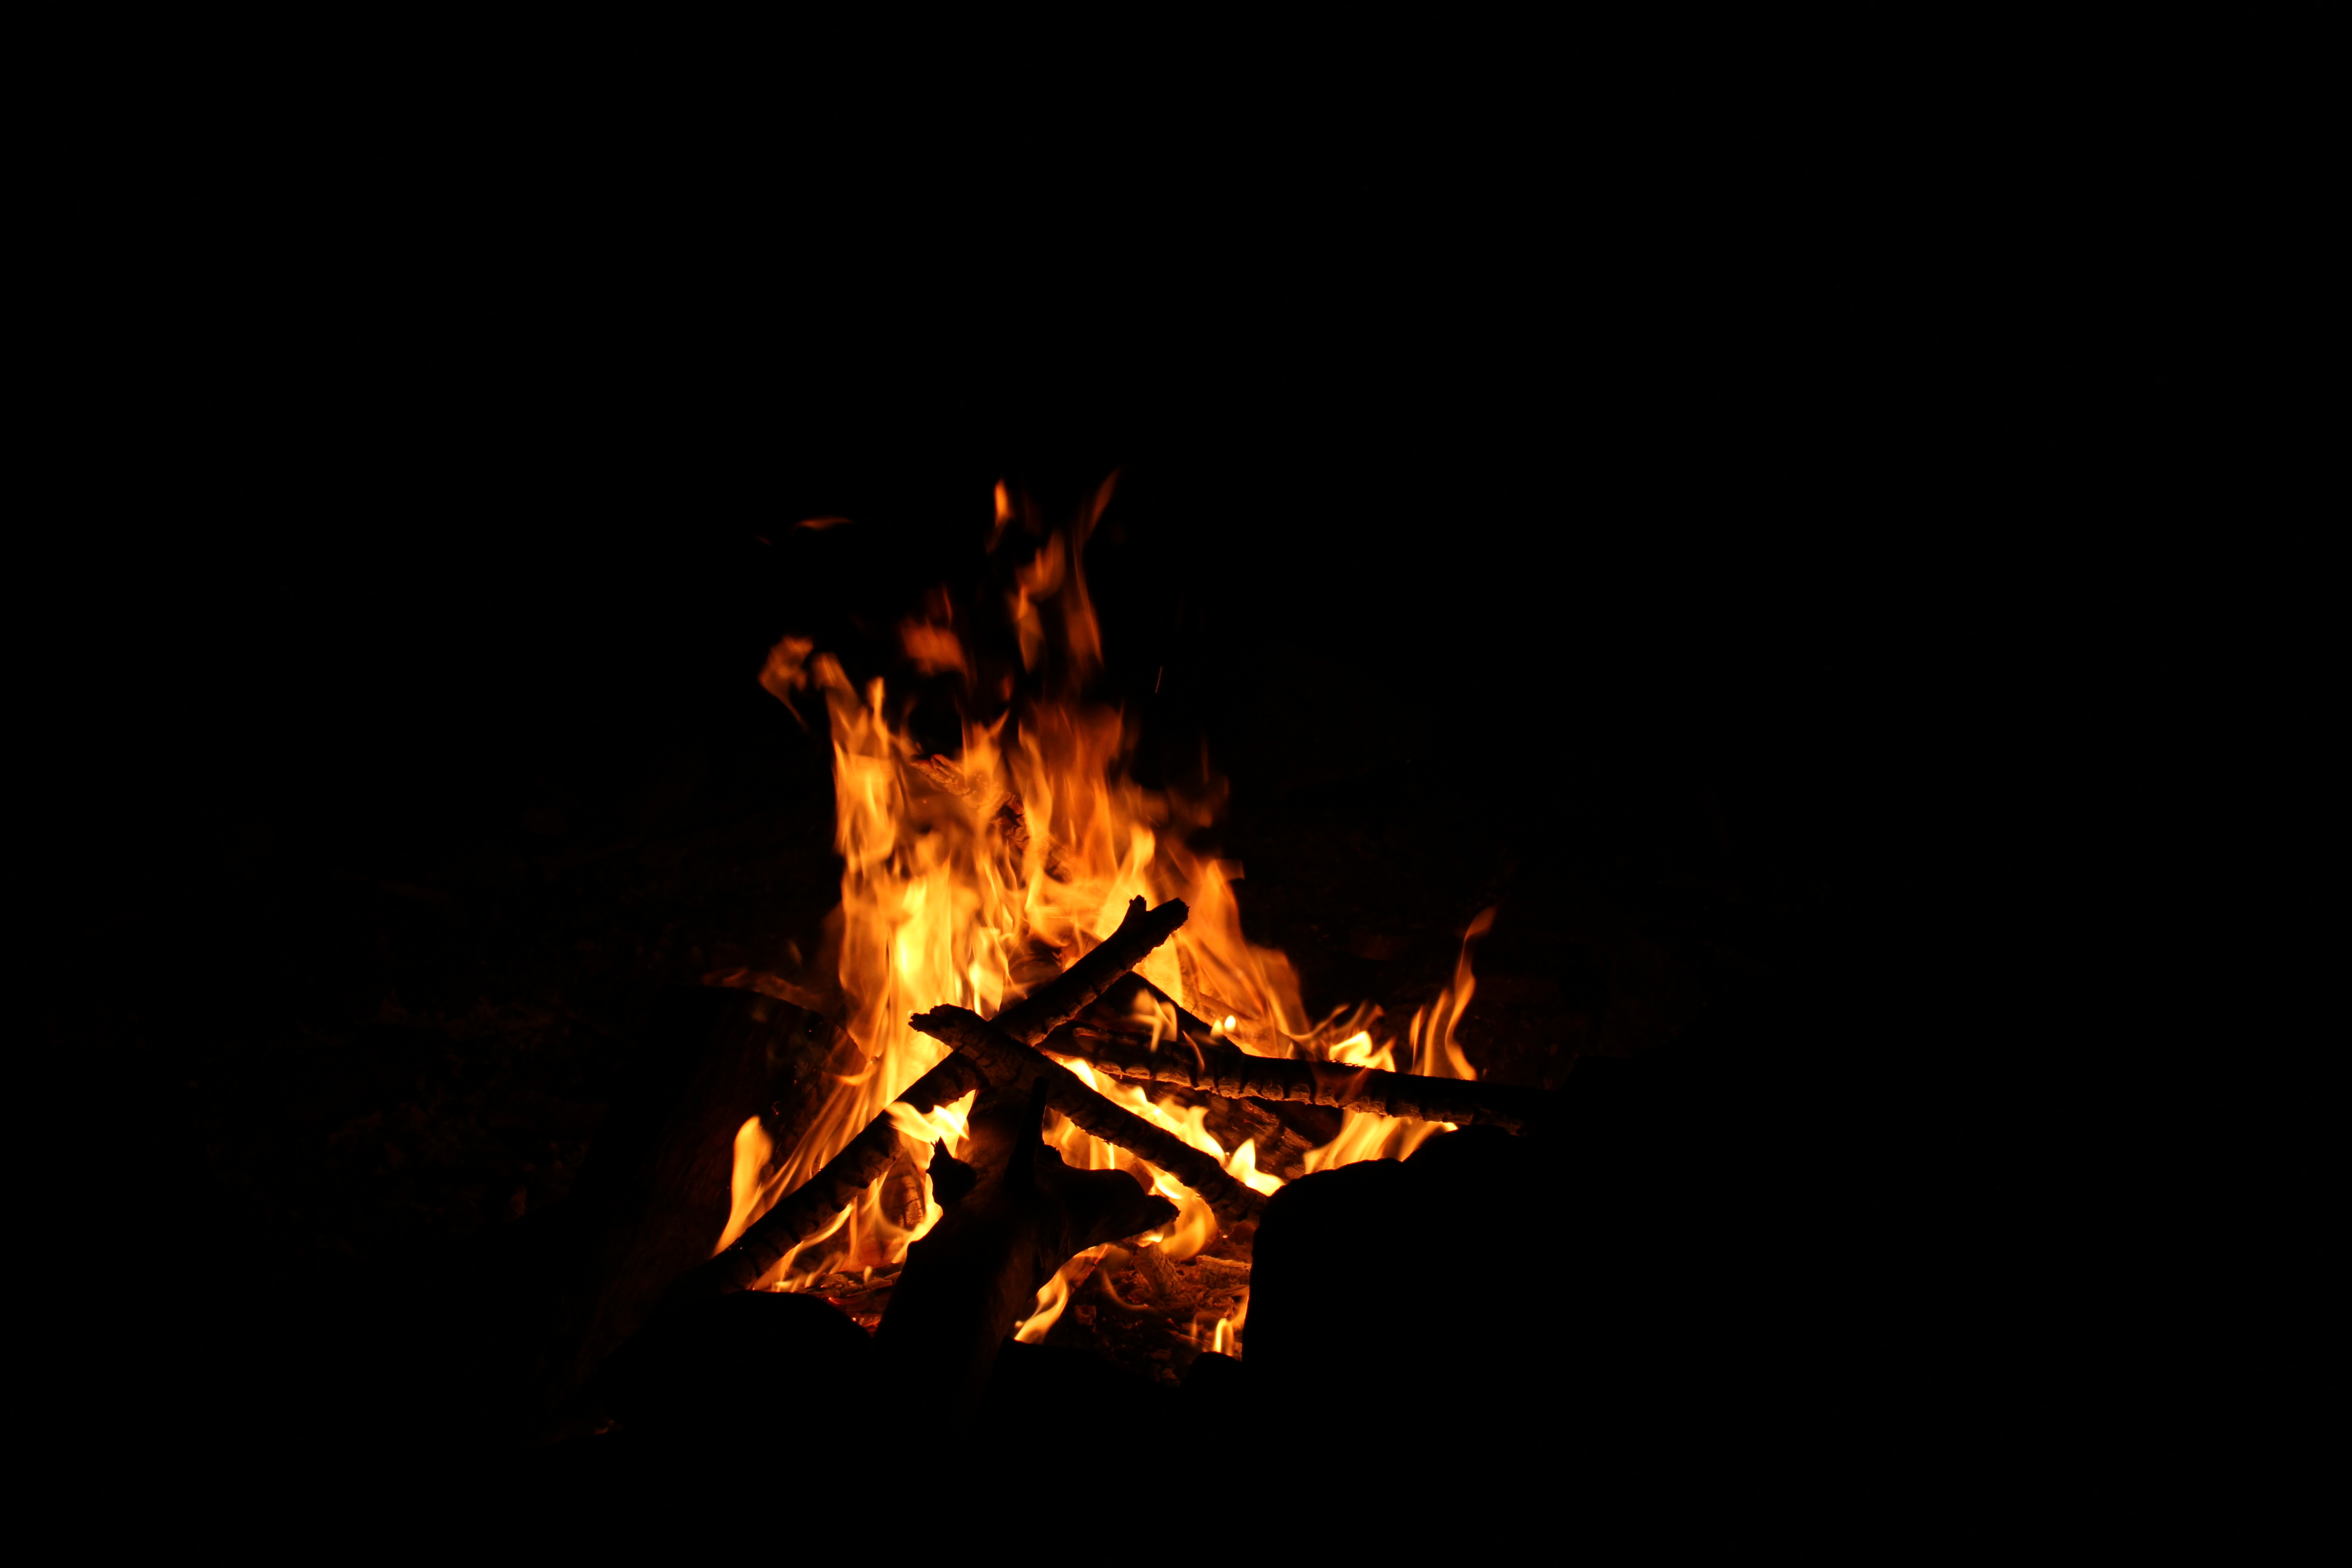
night, dark, flame, fire, fireplace, darkness, firewood, campfire, bonfire, heat, font, flames